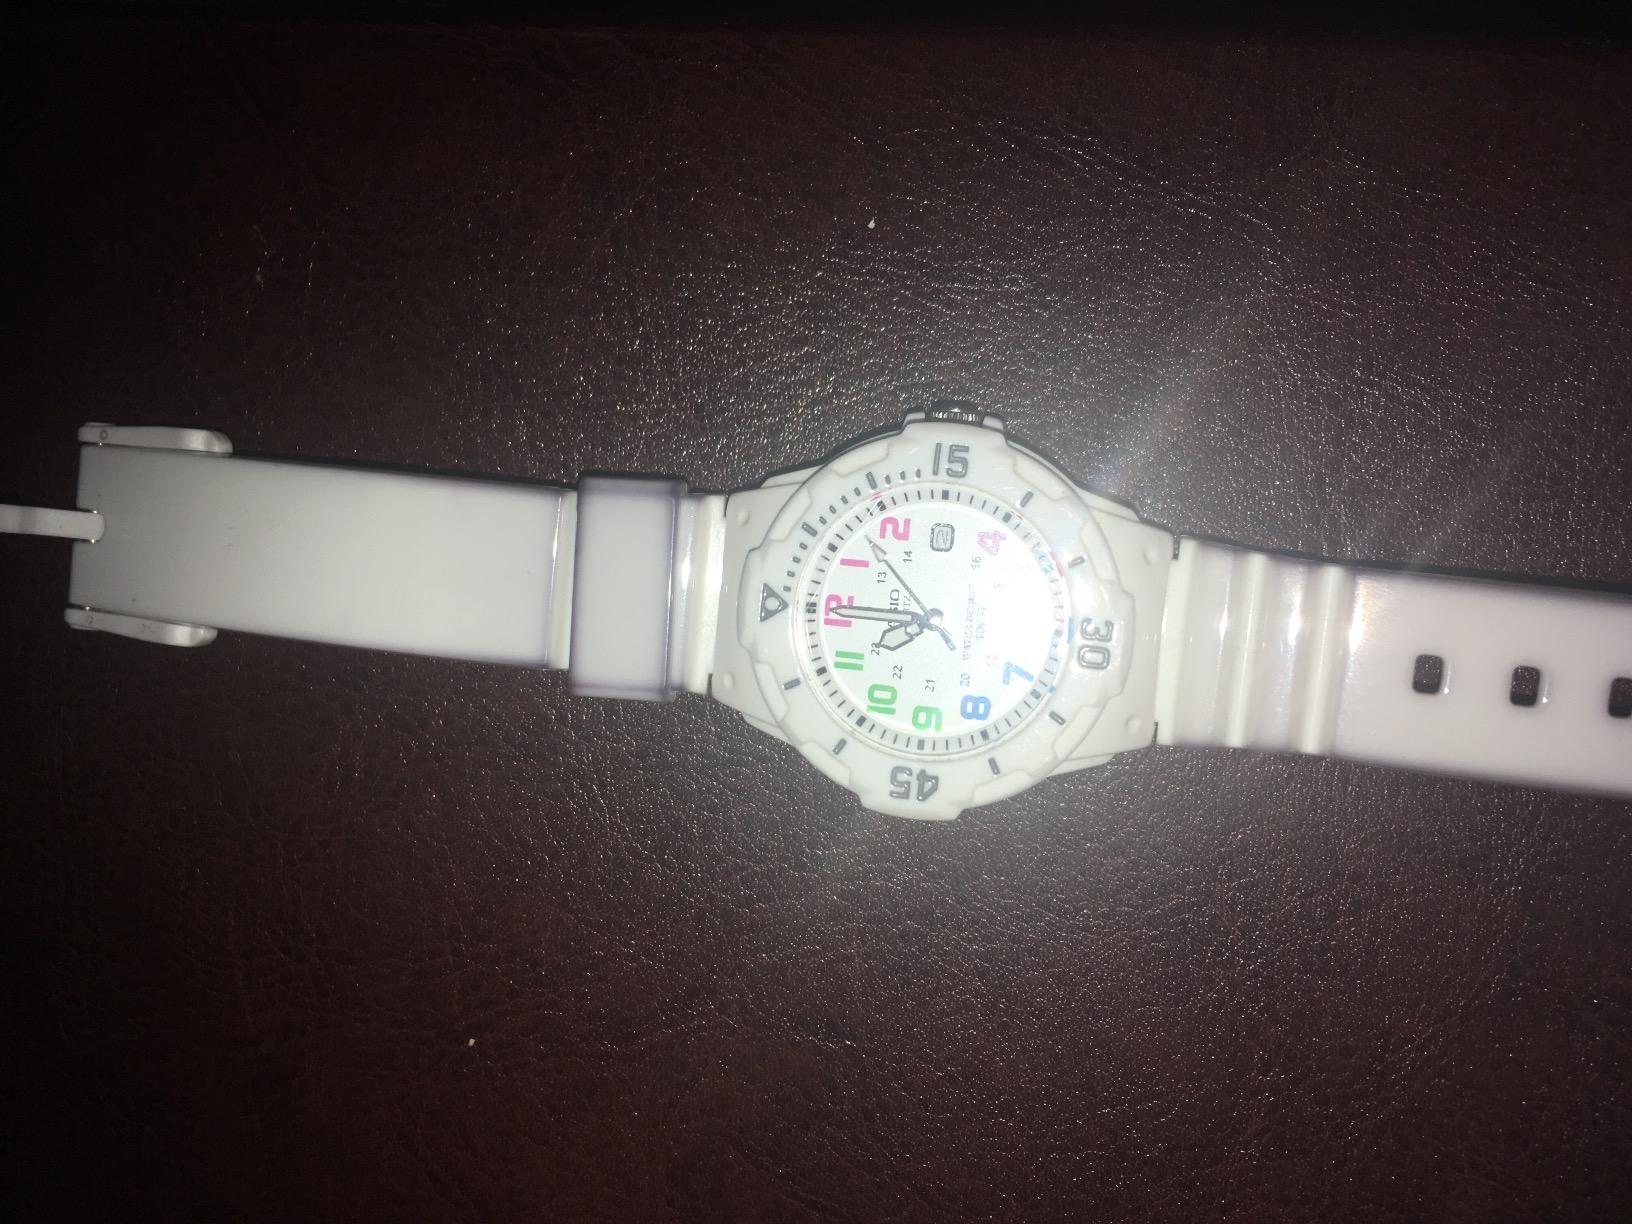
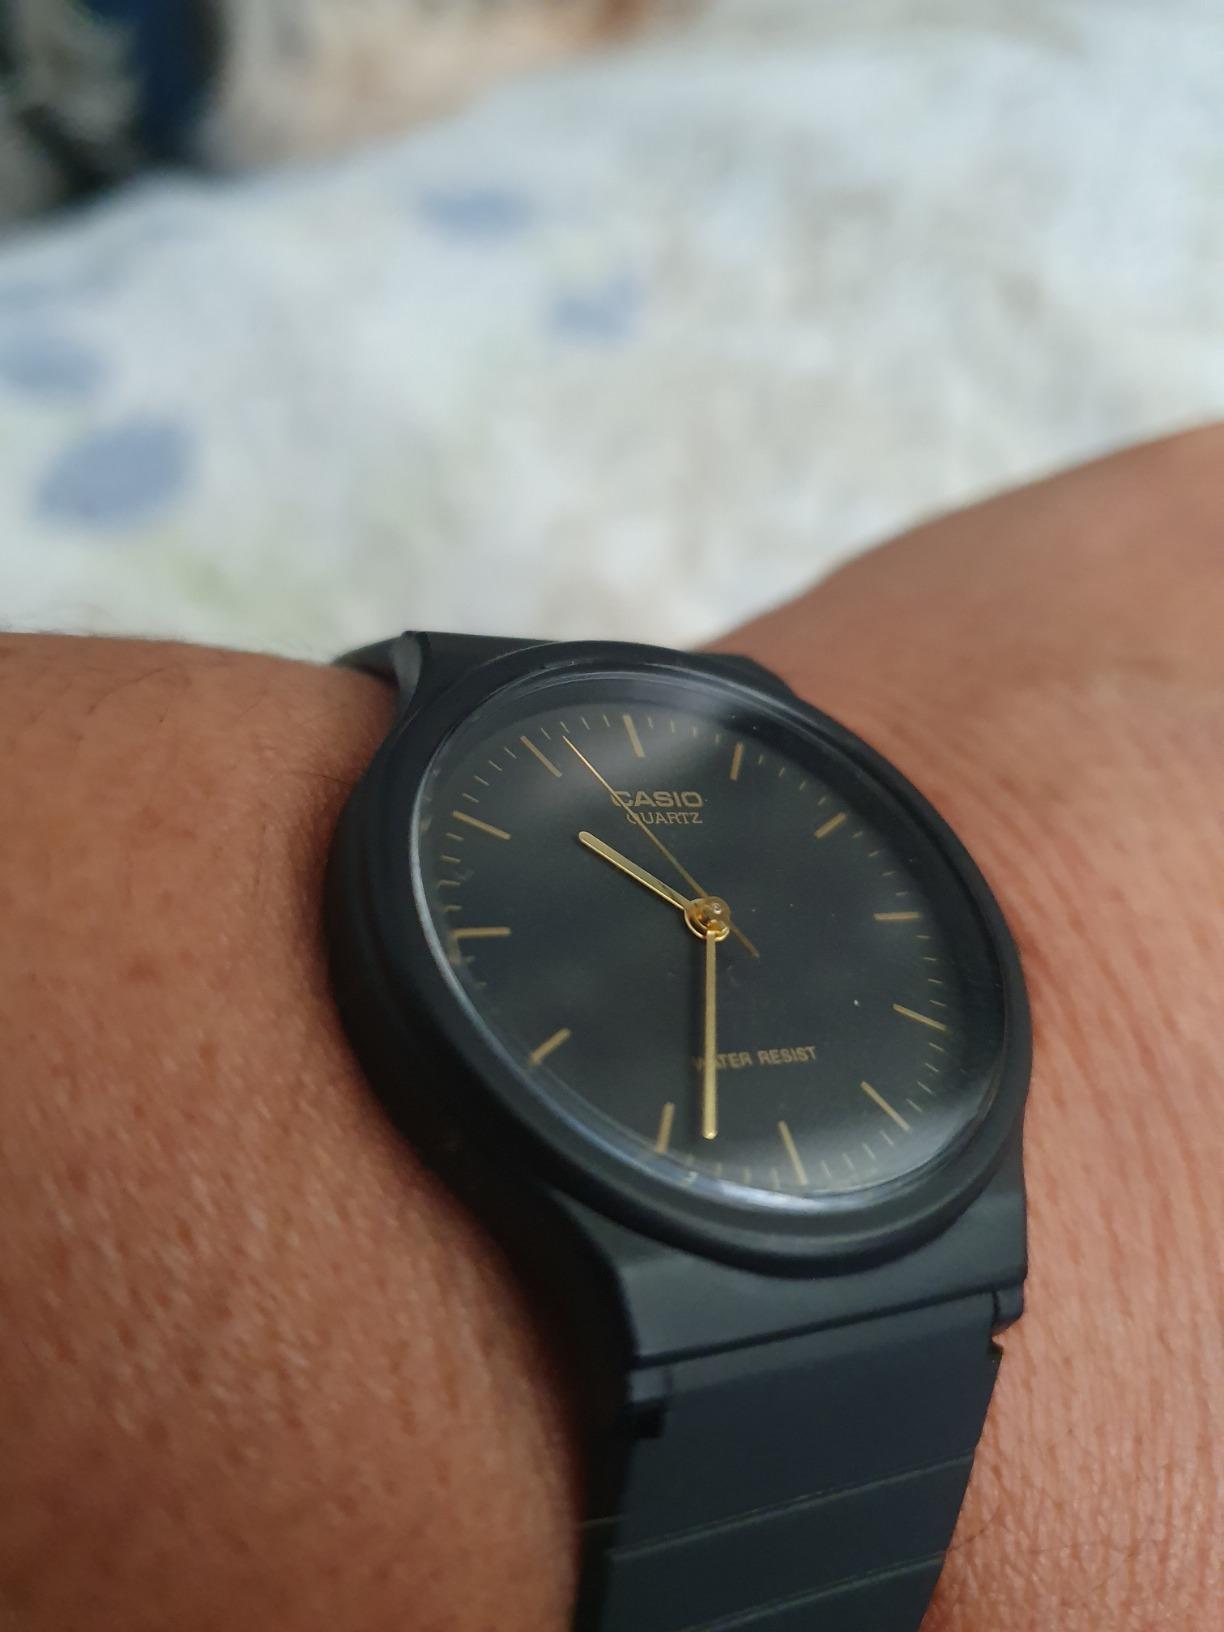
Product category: accessories_watch
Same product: no